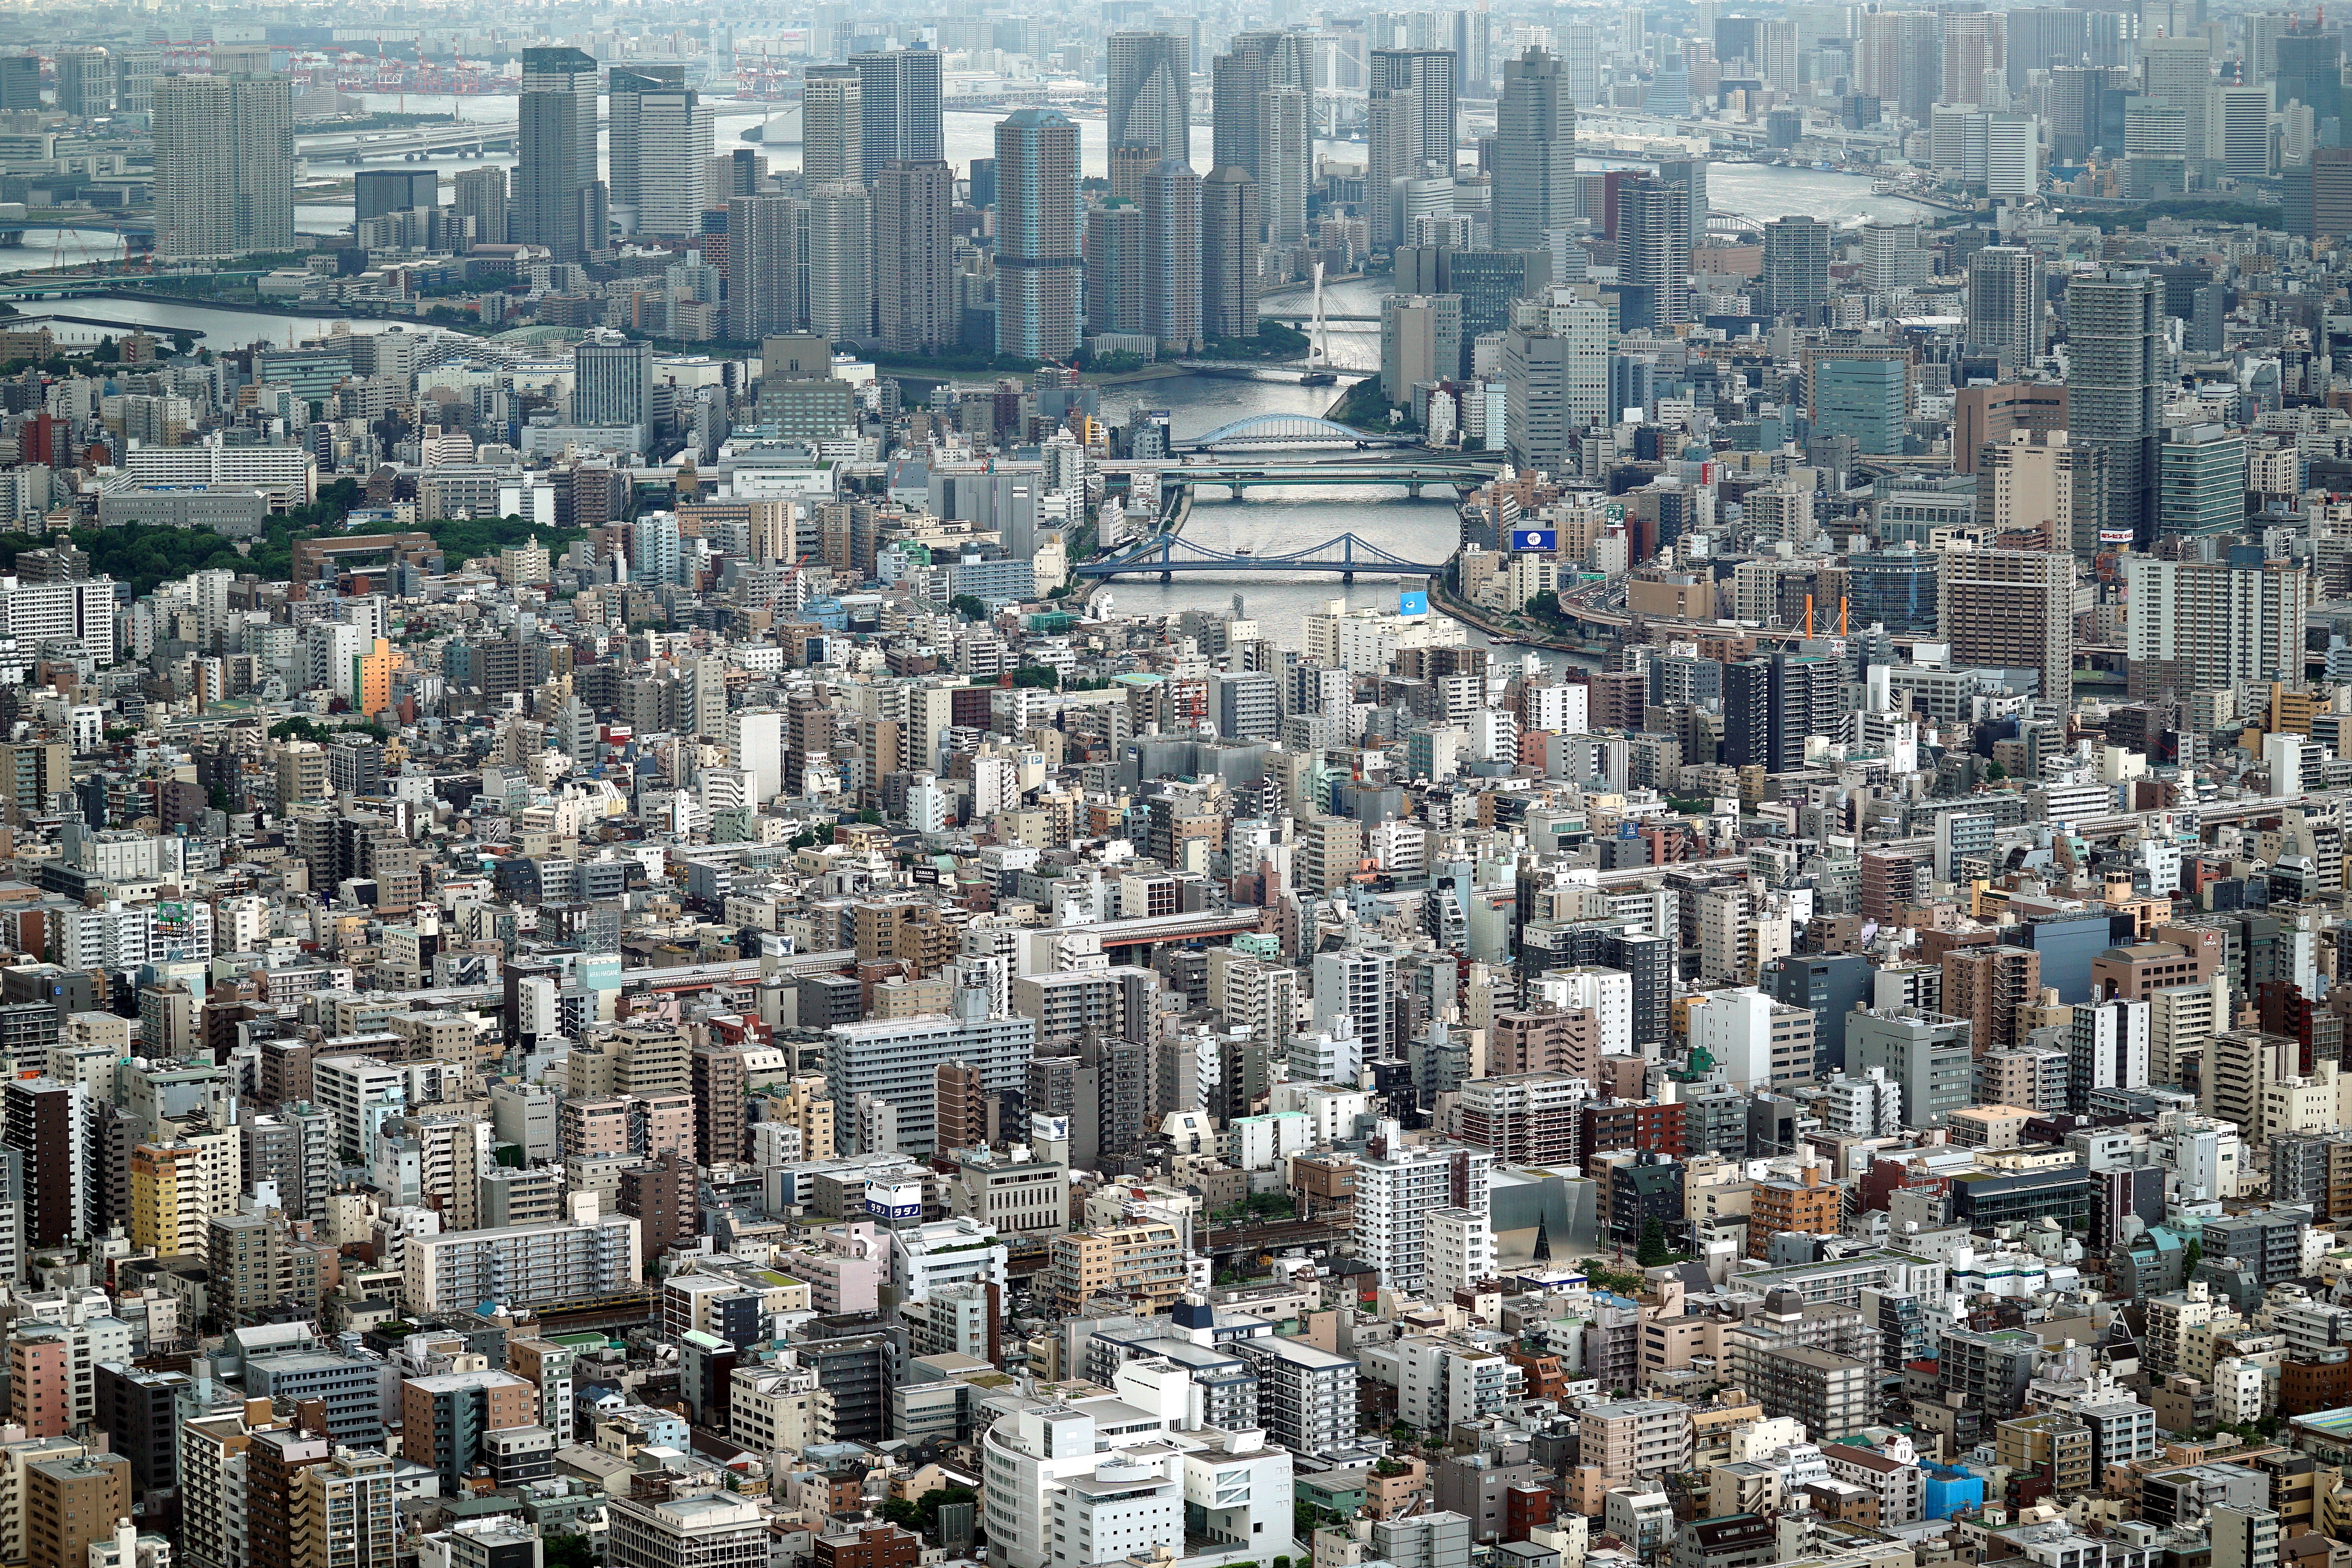
sky, skyline, building, city, skyscraper, cityscape, downtown, daytime, suburb, tower block, cool image, cool photo, metropolis, bird's eye view, aerial photography, urban area, residential area, metropolitan area